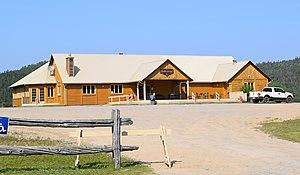
Accueil du Site de la Nouvelle-France, sis au 370 Vieux-Chemin, Saint-Félix-d'Otis au Québec